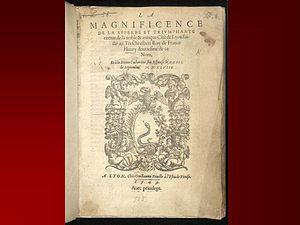
Page de titre de ""l'Entrée d'Henri II à Lyon"" par Maurice Scène, édité par Guillaume Rouillé en 1548."
Les entrées solennelles à Lyon sont des manifestations publiques festives ayant lieu lorsqu'un personnage important, surtout une personnalité royale, fait son entrée dans la ville. Ces entrées sont l'occasion de fêtes et de démonstrations symboliques de respect et de fidélité.
Maurice Scève, né vers 1501 à Lyon et mort vers 1564, est un poète français. Il est l'auteur de Délie, objet de plus haute vertu.
La Renaissance à Lyon concerne l'histoire de la cité lyonnaise durant la Renaissance.